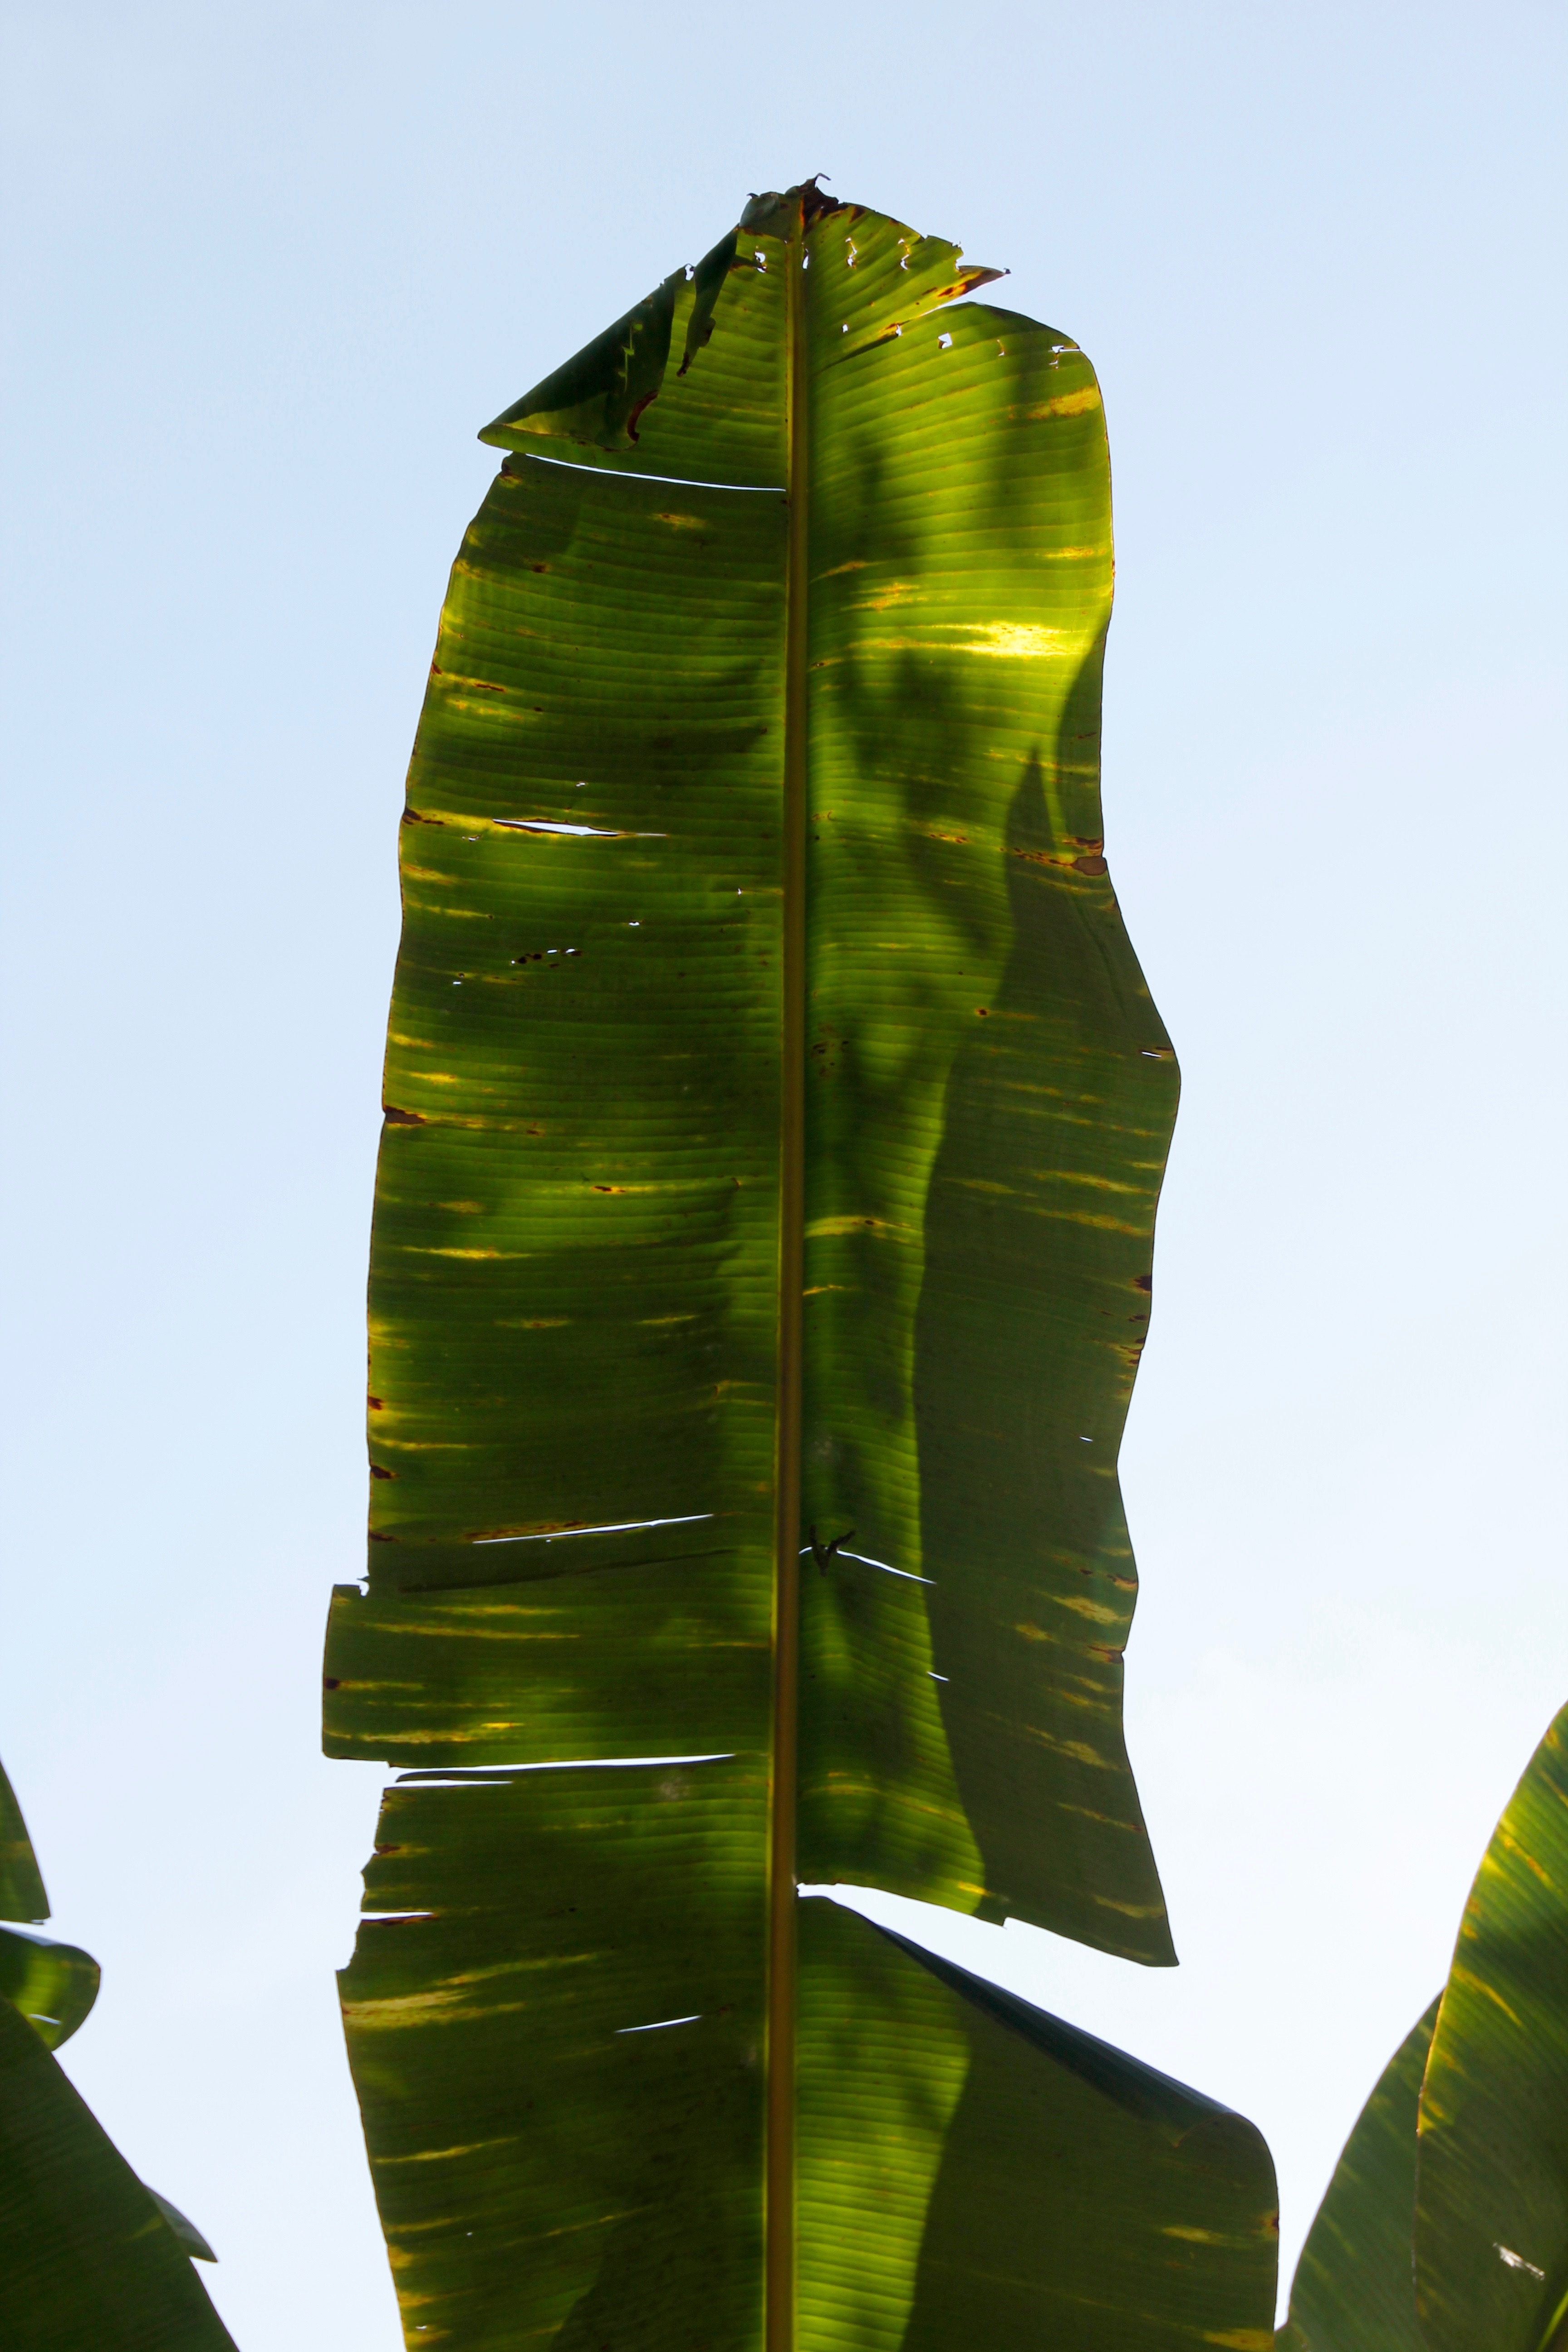
tree, grass, plant, palm tree, sunlight, leaf, flower, green, palm, tropical, color, botany, yellow, frond, exotic, palm leaf, palm fronds, arecales